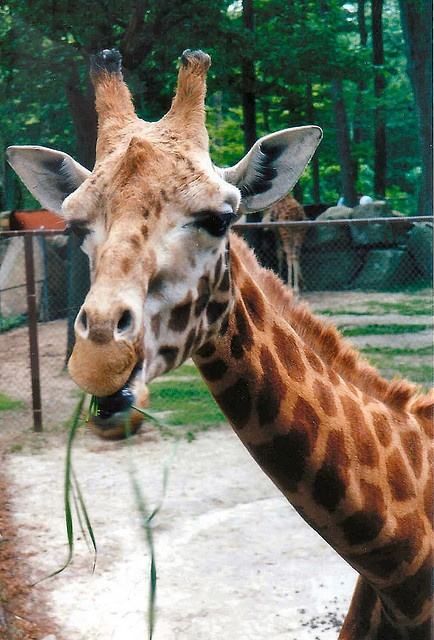
Giraffe inside a fence chewing on green plants.
A giraffe in captivity eating a plant beside a fence.
A giraffe in a fenced in enclosure eating grass.
A giraffe in a zoo setting eating plants.
A giraffe eating grass at a petting zoo.